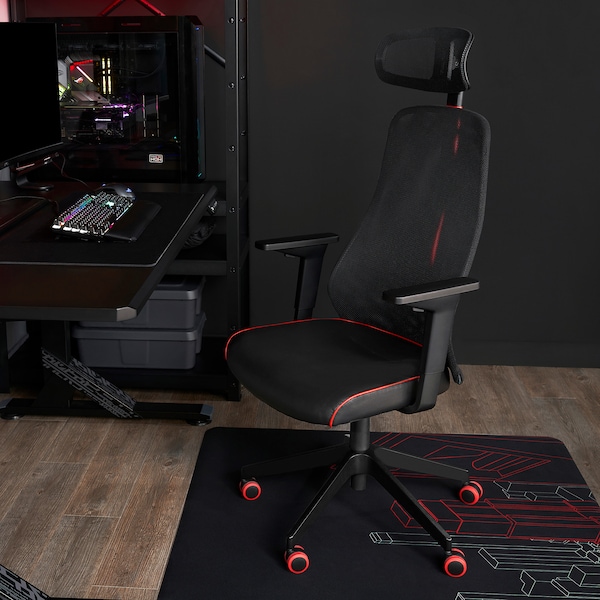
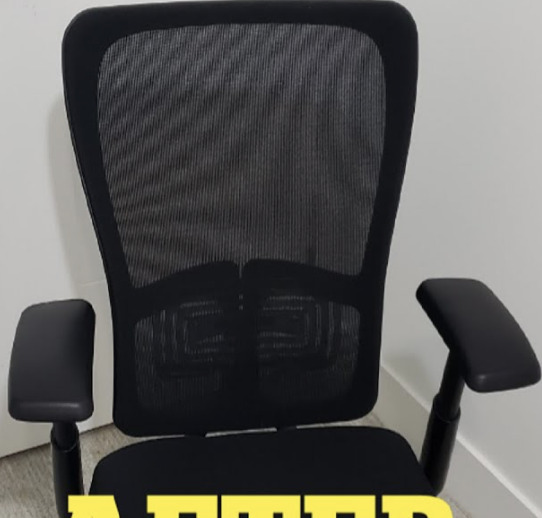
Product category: items_chair
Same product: no